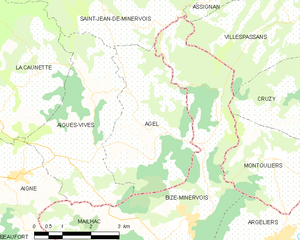
Carte de la commune française de code INSEE 34004 - Agel
Agel est une commune française située dans le département de l'Hérault en région Occitanie.